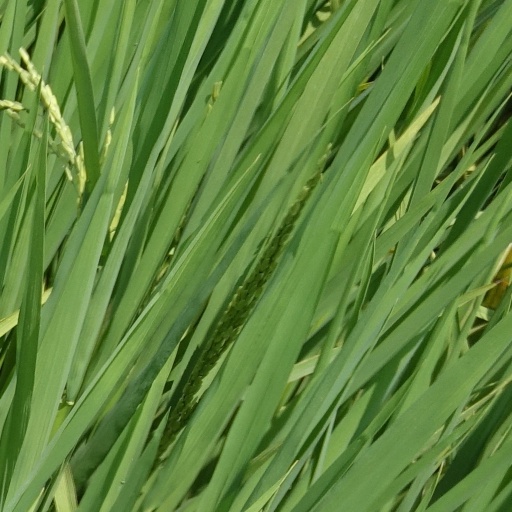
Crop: rice